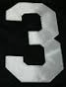
Number: 3